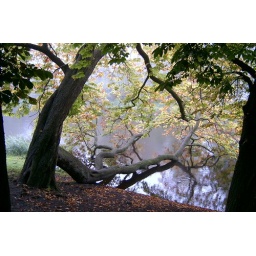
a favorite tree that stands in the park a short walk from our house